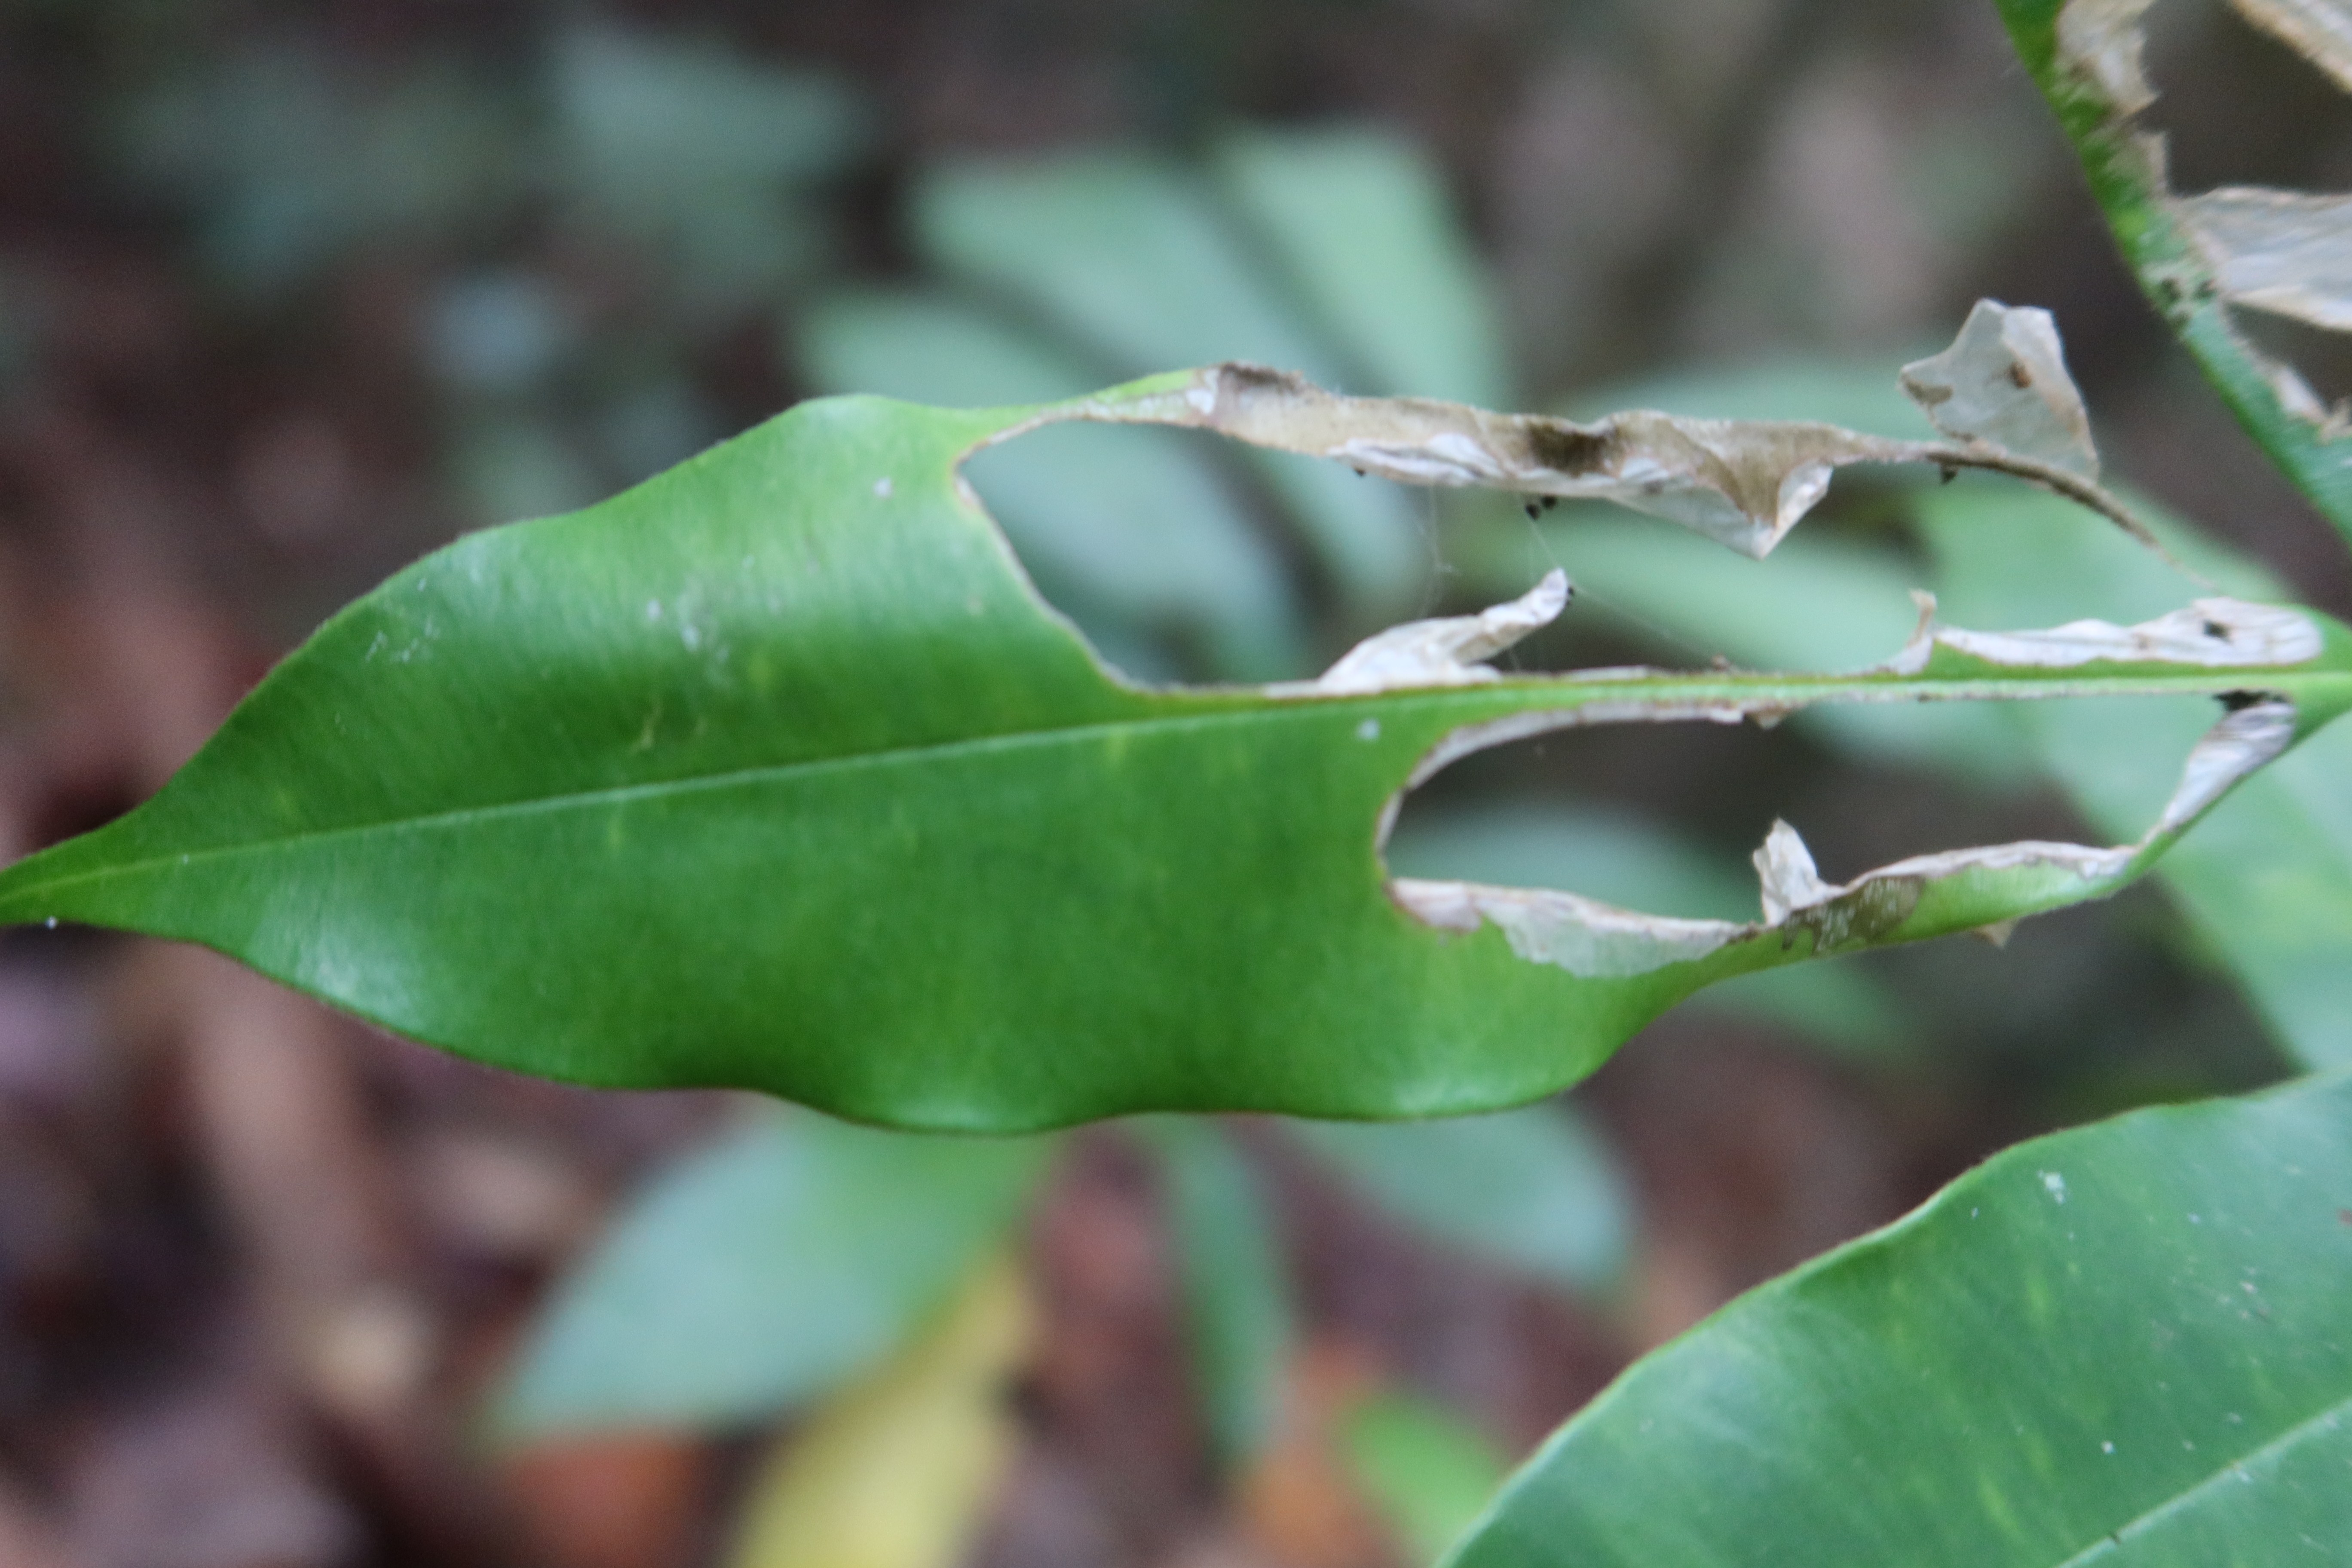
Label: Translucent lesion